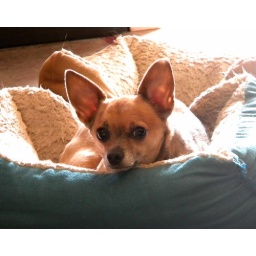
Laying in a little cat bed and catching the late afternoon sun's warmth on his back .